Ed O'Brien

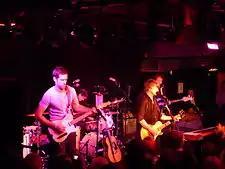
O'Brien performing with 7 Worlds Collide, 2009

In 1999, O'Brien contributed to the soundtrack for the BBC drama series "Eureka Street". He contributed guitar to the 2003 Asian Dub Foundation album "Enemy of the Enemy". With Selway and other musicians, O'Brien toured and recorded with Neil Finn as part of the 7 Worlds Collide project. He provided guitar and backing vocals on their 2001 live album and the 2009 album "The Sun Came Out".